Bowden, Ashprington

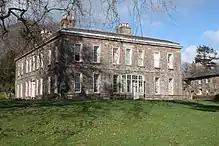
Bowden House as viewed from the South

Bowden House was begun as a manor house of c.1509, of which a range to the rear and several chimney stacks remain. It was remodelled with new south-east and south-west fronts c.1700-04 for Nicholas Trist. It has later alterations such as an early 19th century glazed porch and stable block, which is attached to the remaining 16th century range. Outbuildings incorporate fragments of the 16th century house.